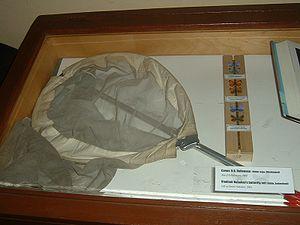
Un filet à papillons est un filet servant aux collectionneurs d'insectes, entomologistes et lépidoptéristes à attraper des papillons ou d'autres petits insectes en vol.
Un lépidoptériste est un spécialiste des lépidoptères. Le terme inclut aussi les amateurs qui capturent, collectent, étudient ou simplement observent les lépidoptères.